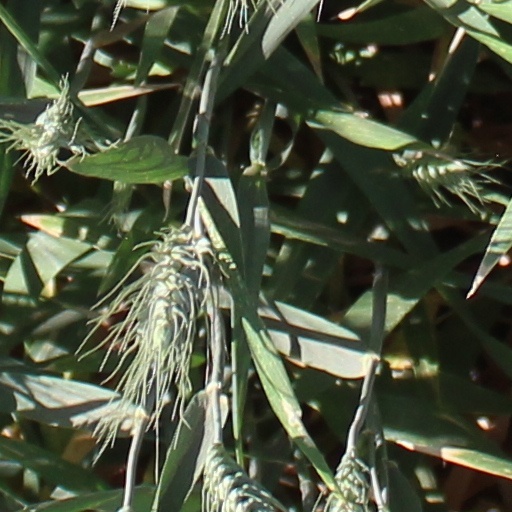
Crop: wheat